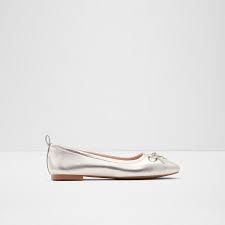
Label: Ballet Flat